Torge Schmidt

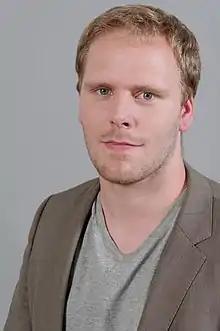
Torge Schmidt in 2013.

Hendrik Torge Schmidt (born 30 July 1988) is a former German politician. He was a member of the Landtag of Schleswig-Holstein from 2012 to 2017, and leader of the Pirate Party faction from May 2013 to April 2016.